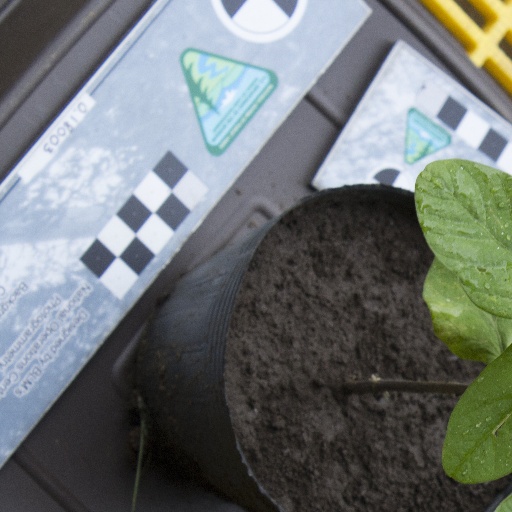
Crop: soybean